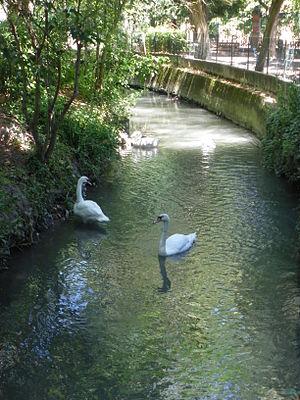
La seille dans le parc de la mairie de Courthézon, Vaucluse, France